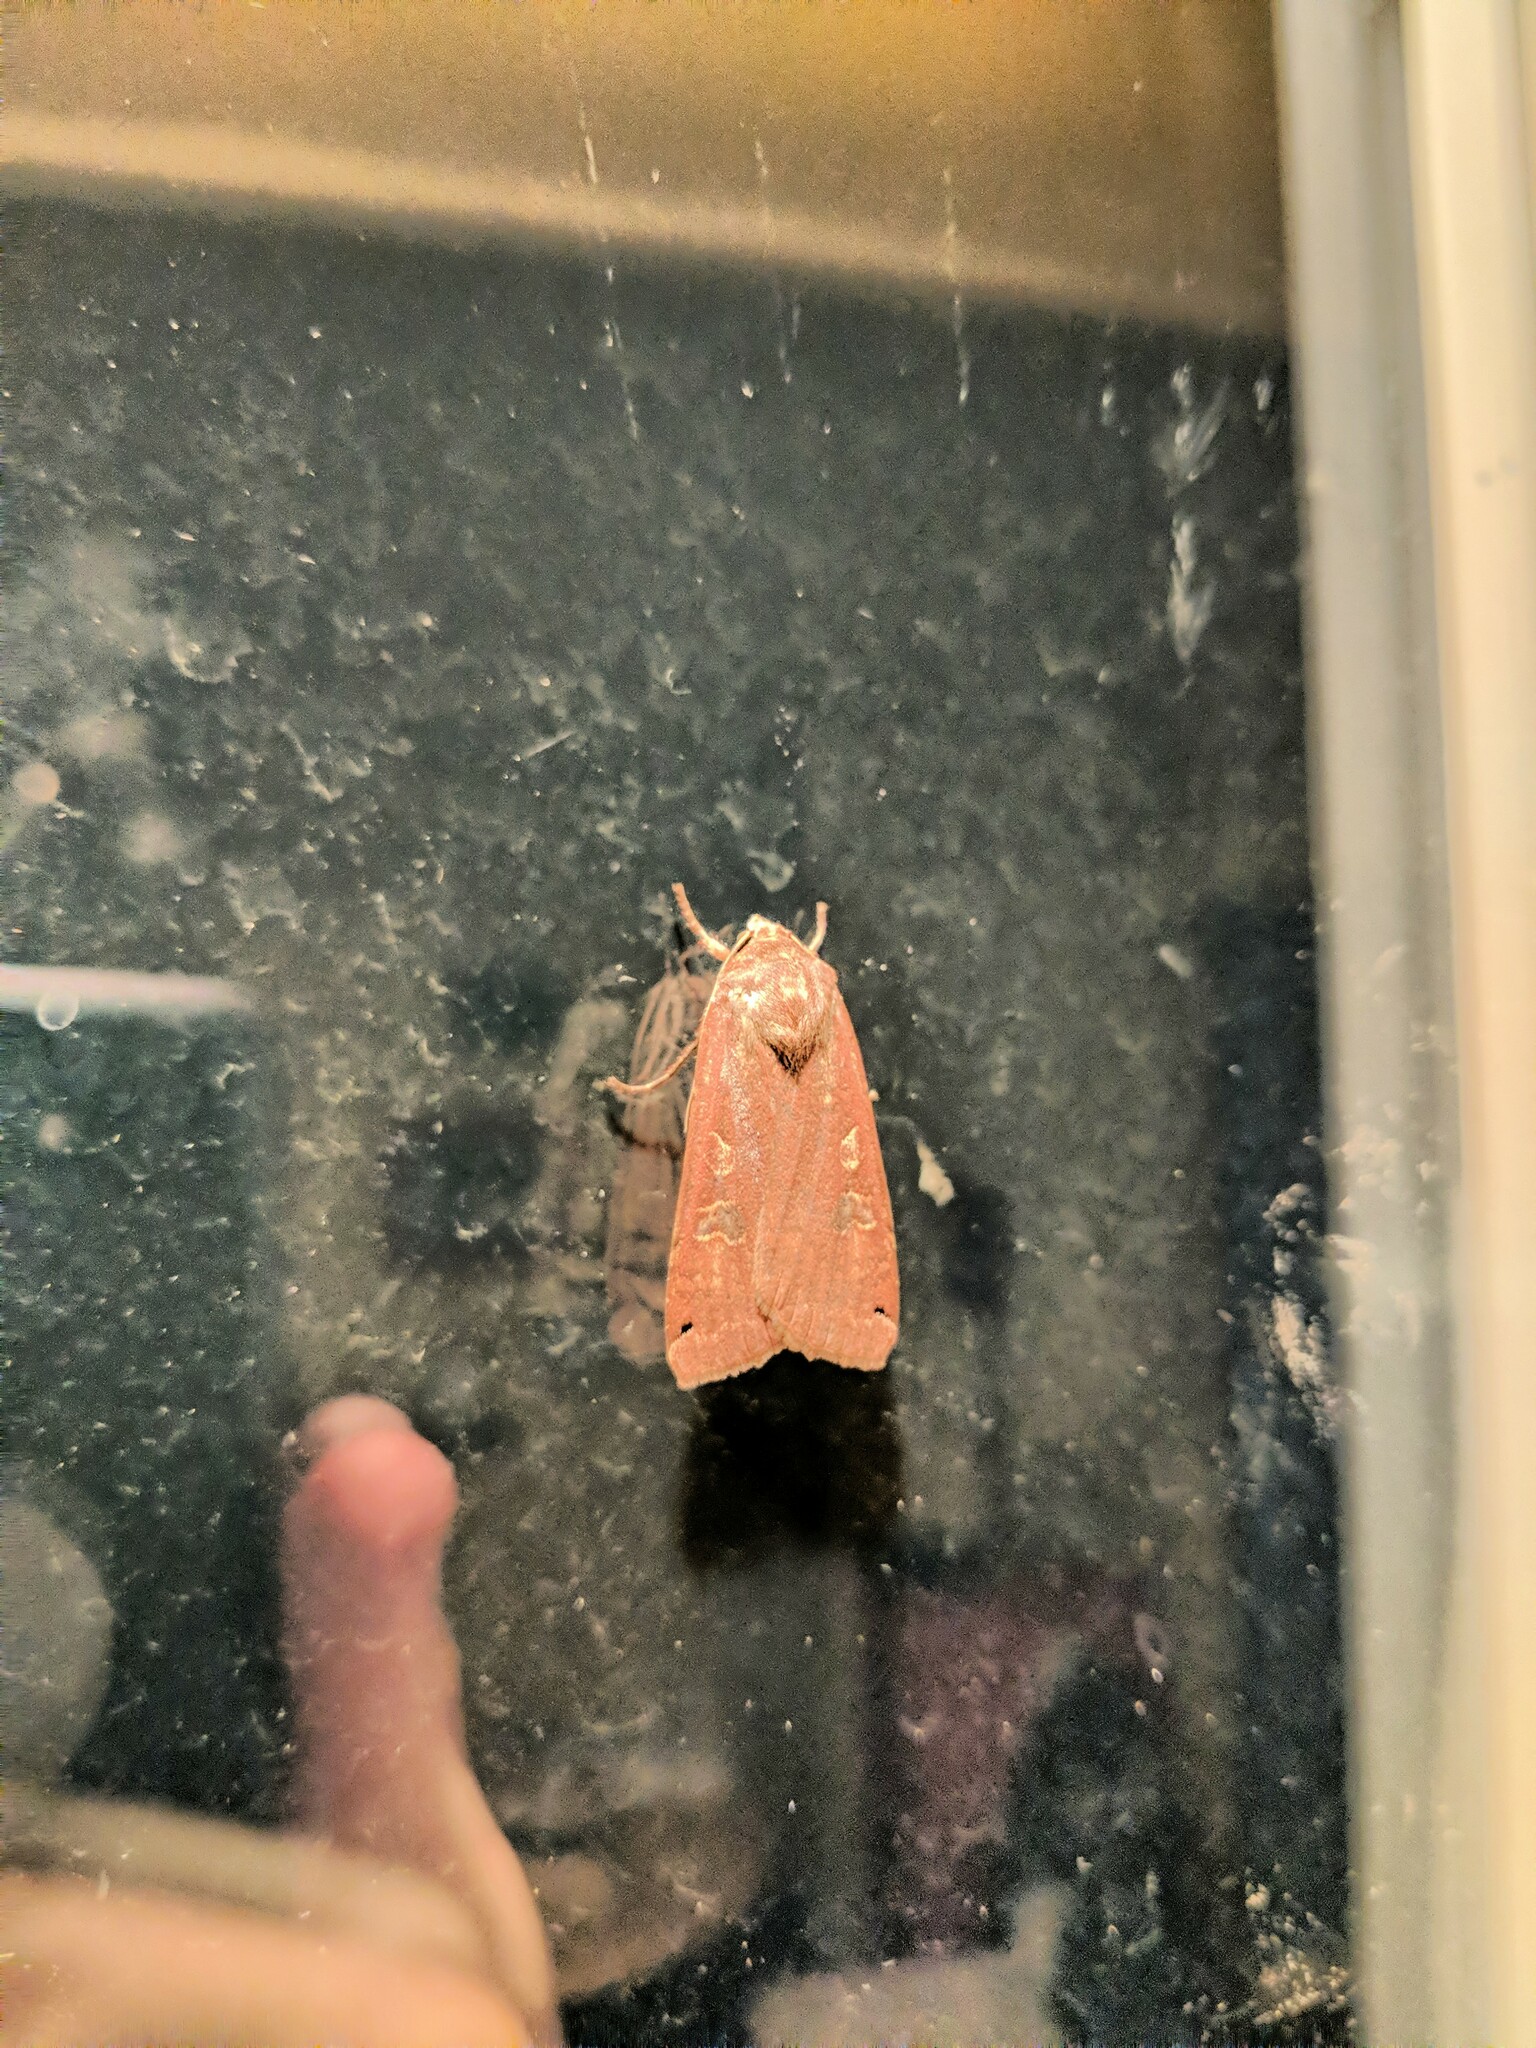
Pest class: cutworms